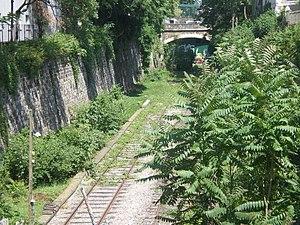
La gare Maison Blanche à Paris